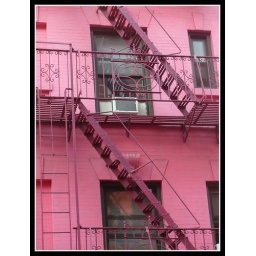
A detail from a beautiful pink building in Soho, a delightful, hip, and very crowded part of Lower Manhattan.